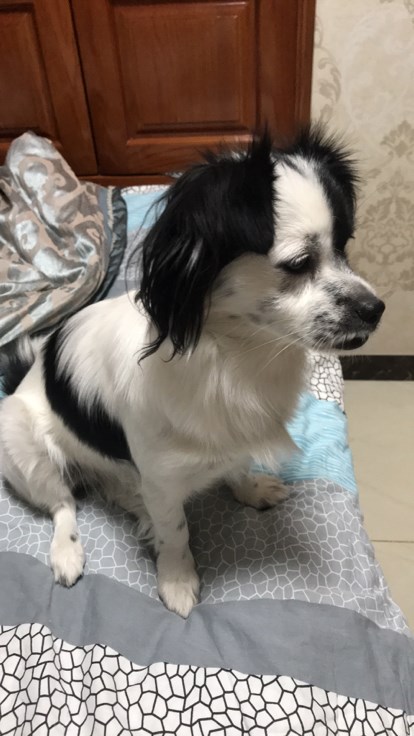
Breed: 3336-n000121-chinese_rural_dog